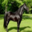
Label: horse